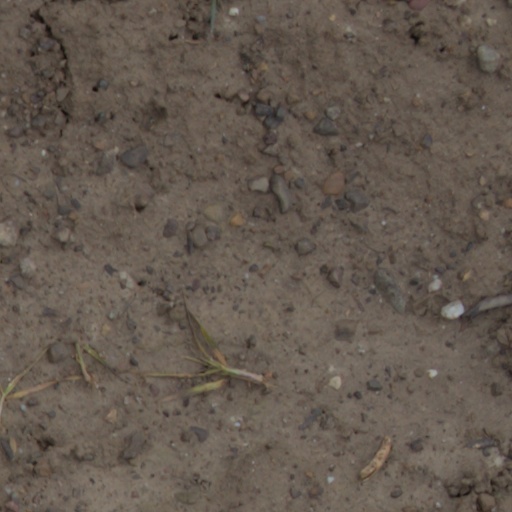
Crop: wheat